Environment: real
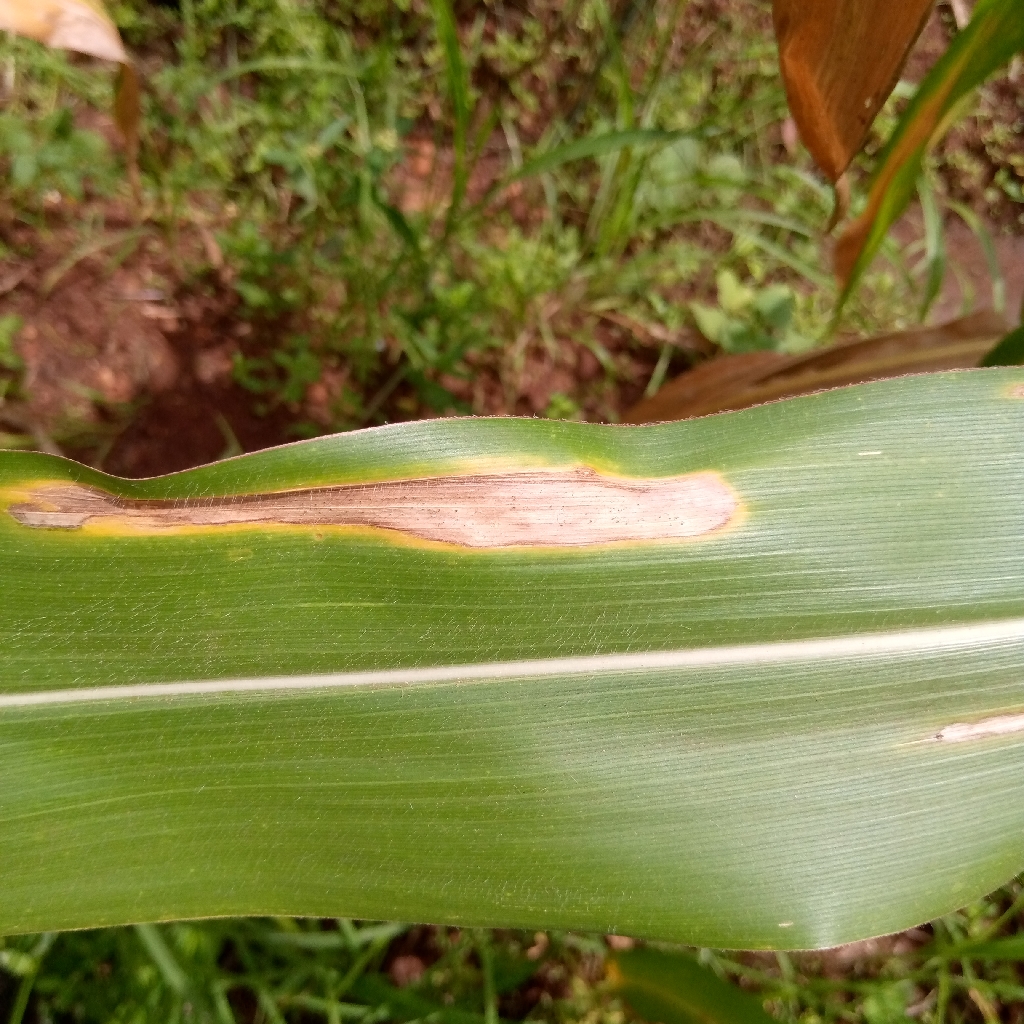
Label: northern_corn_leaf_blight